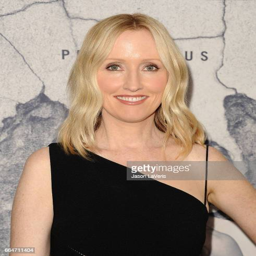
actor attends the season premiere